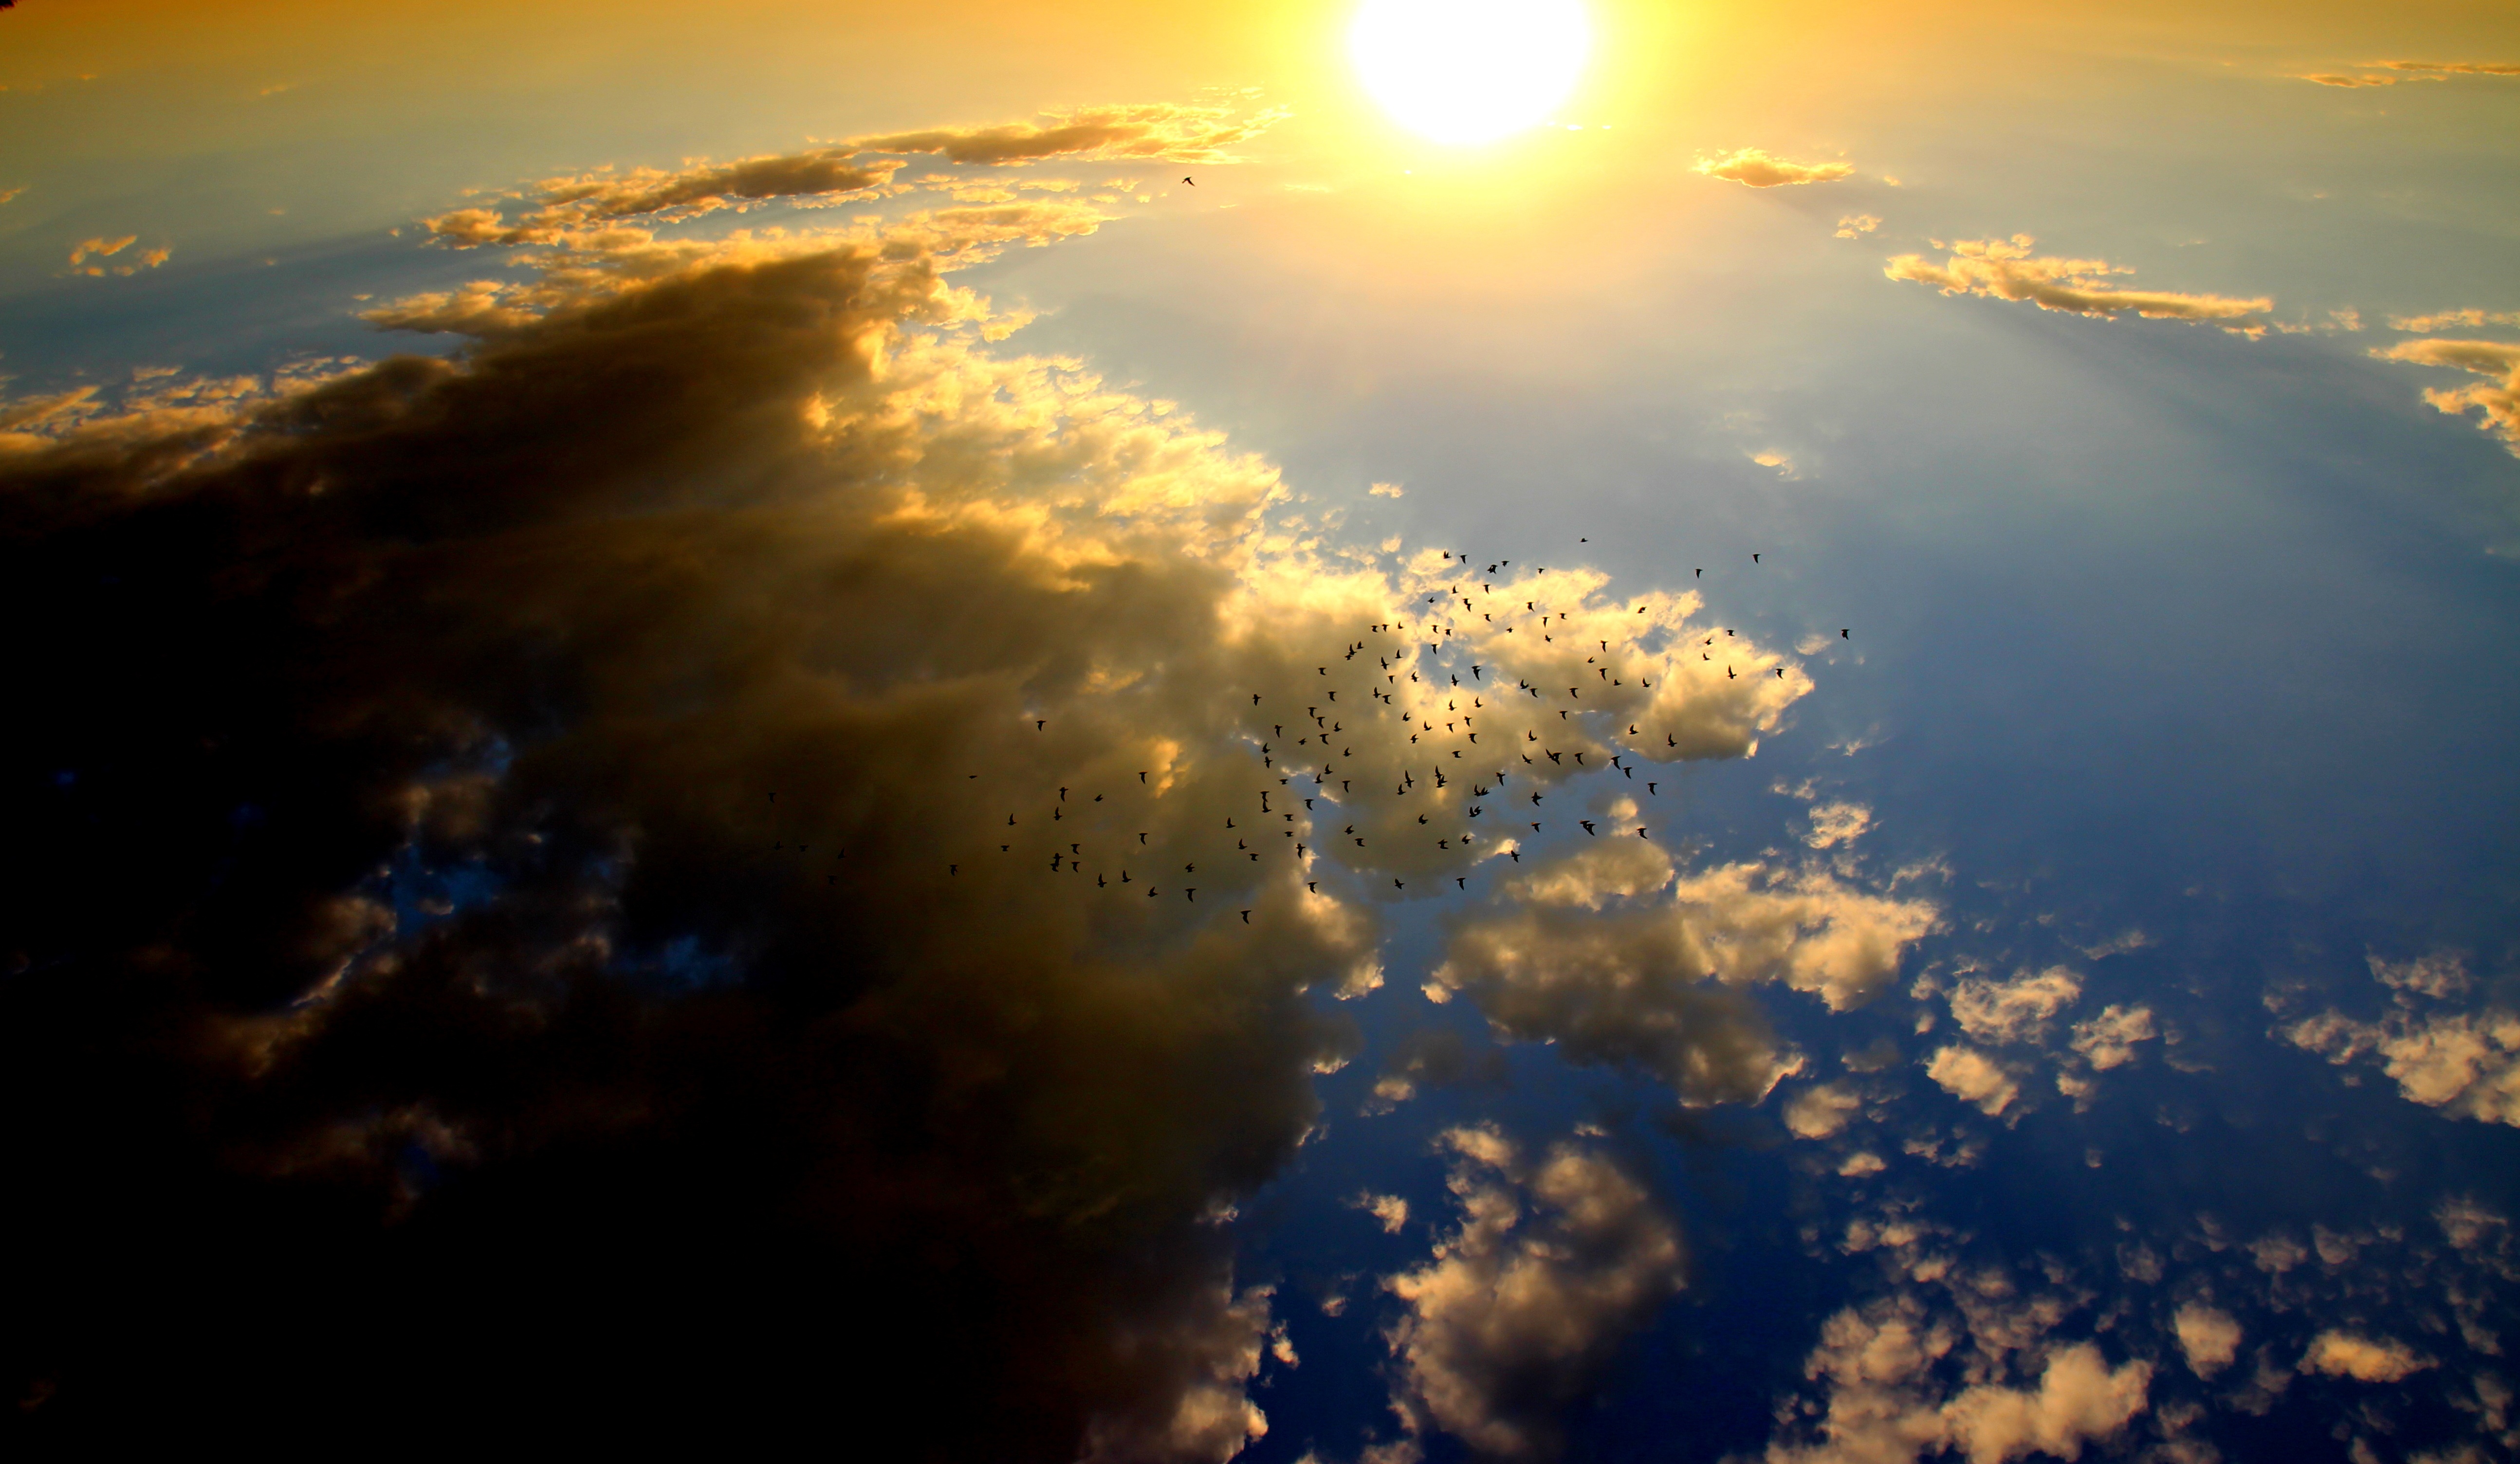
nature, horizon, light, cloud, sky, sun, sunrise, sunset, sunlight, morning, dawn, atmosphere, dusk, evening, reflection, birds, clouds, astronomical object, meteorological phenomenon, atmosphere of earth